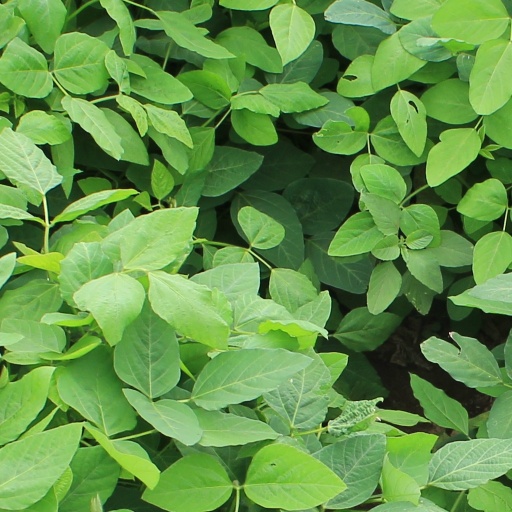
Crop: soybean